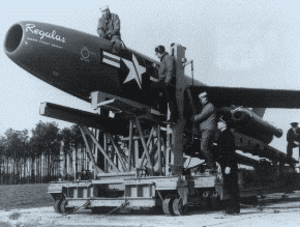
Le SSM-N-8A Regulus était un missile de croisière à charge nucléaire pouvant être tiré depuis un navire ou un sous-marin en surface. Il fut mis en service de 1955 à 1964 par l'United States Navy.